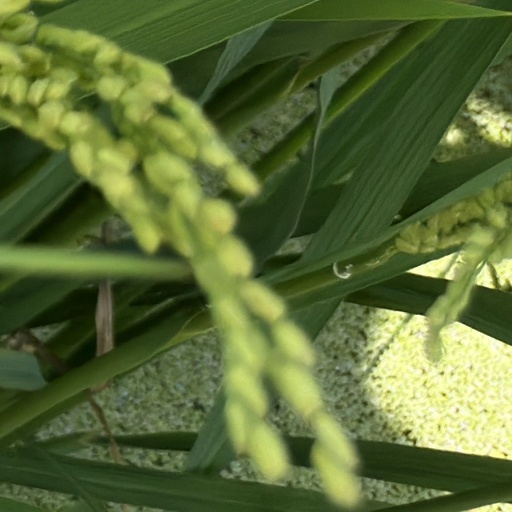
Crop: rice